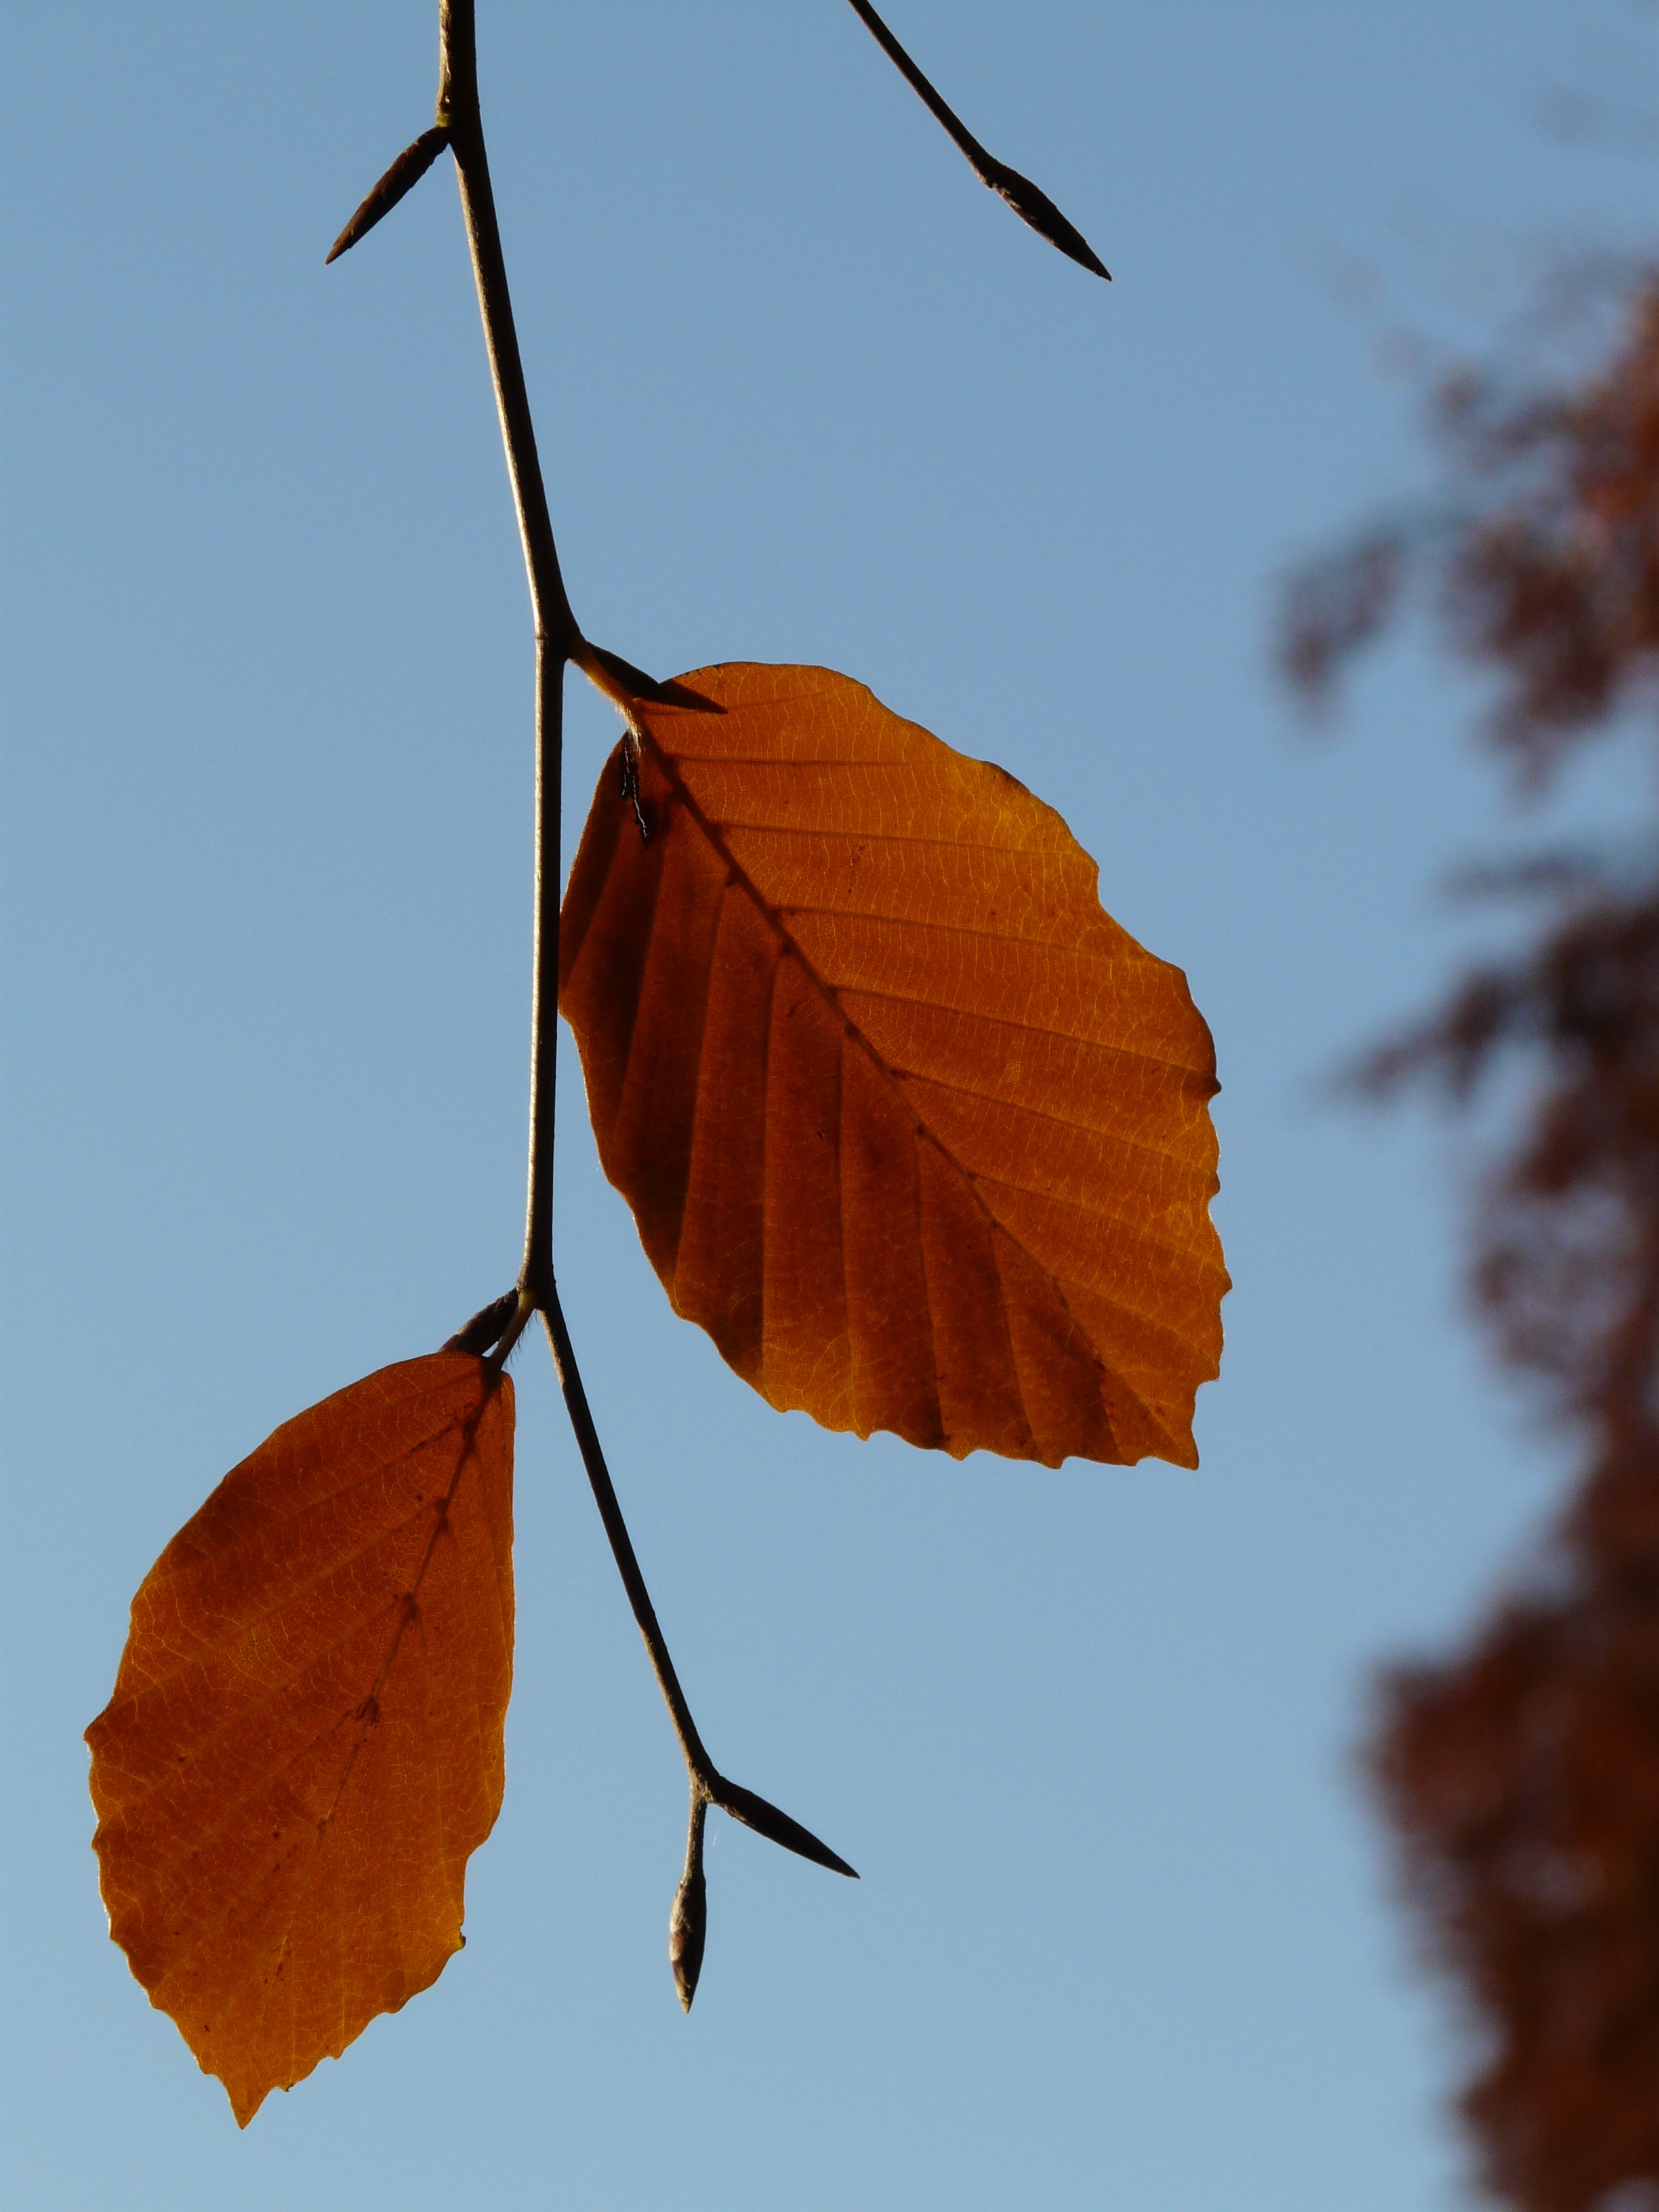
leaf, pair, two, both, beech, fagus sylvatica, fagus, deciduous tree, golden autumn, golden october, autumn, october, forest, leaves, golden, bright, sun, back light, colorful, color